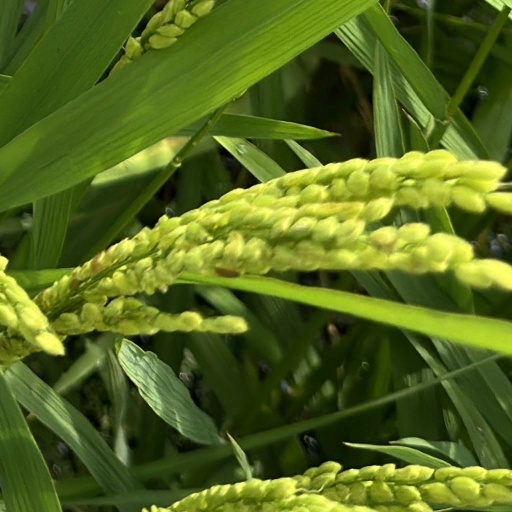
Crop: rice